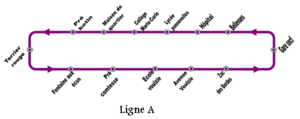
Image de la ligna a
Le réseau de bus Probus est le réseau urbain d'autobus de la ville de Provins. Ce réseau se démarque des lignes classiques par un guidage par satellite de toutes les lignes grâce à un système de repérage par GPS qui suit les déplacements des bus, envoie les informations à des balises situées dans le sol et les renvoie sur un ordinateur central.